Nishi-Kurosaki Station

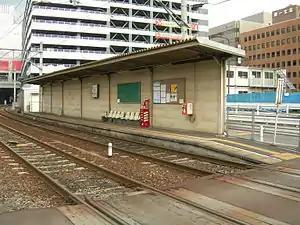
Nishi Kurosaki Station platform

is a passenger railway station located in Yahatanishi-ku, Kitakyūshū. It is operated by the private transportation company Chikuhō Electric Railroad (Chikutetsu), and has station number CK02.